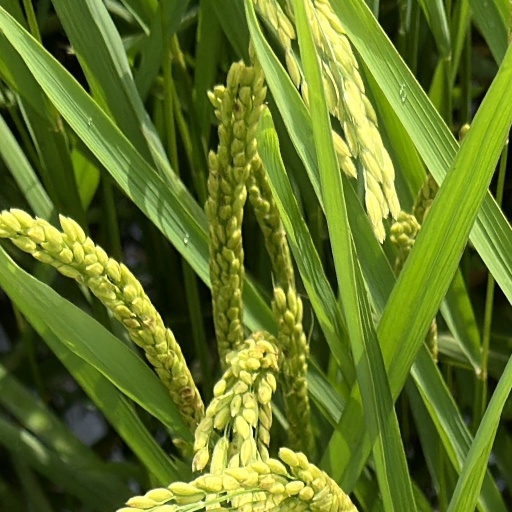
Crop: rice